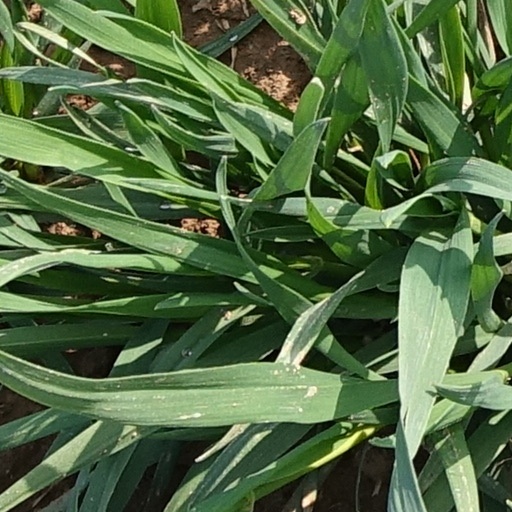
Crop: wheat